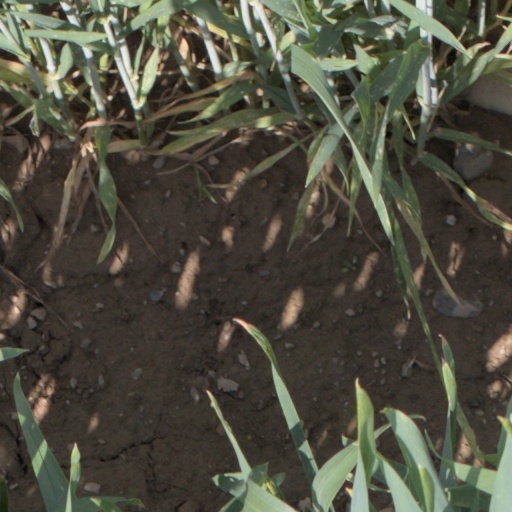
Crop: wheat